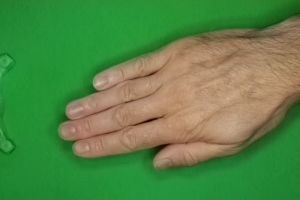
Label: paper